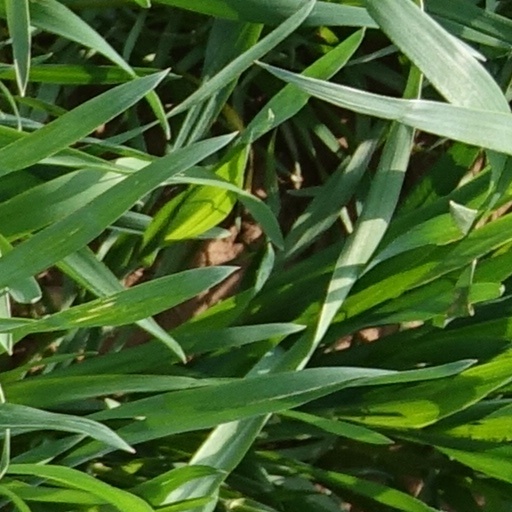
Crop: wheat